Elevator

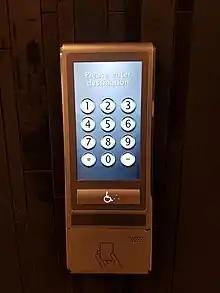
An Otis CompassPlus destination control elevator floor selection panel at Northeastern University in Boston, United States

In case of dual doors, there may be two sets of door open and door close buttons, with one pair controlling the front doors, from the perspective of the console, typically denoted <> and ><, with the other pair controlling the rear doors, typically denoted with a line in the middle, <|> and >|«/nowiki>, or double lines, |<>| and >||«/nowiki>. This second set is required in the US if both doors can be opened at the same landing, so that the doors can both be controlled in independent service.